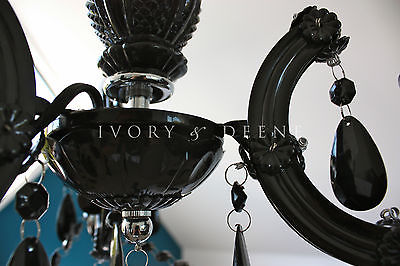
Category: lamp